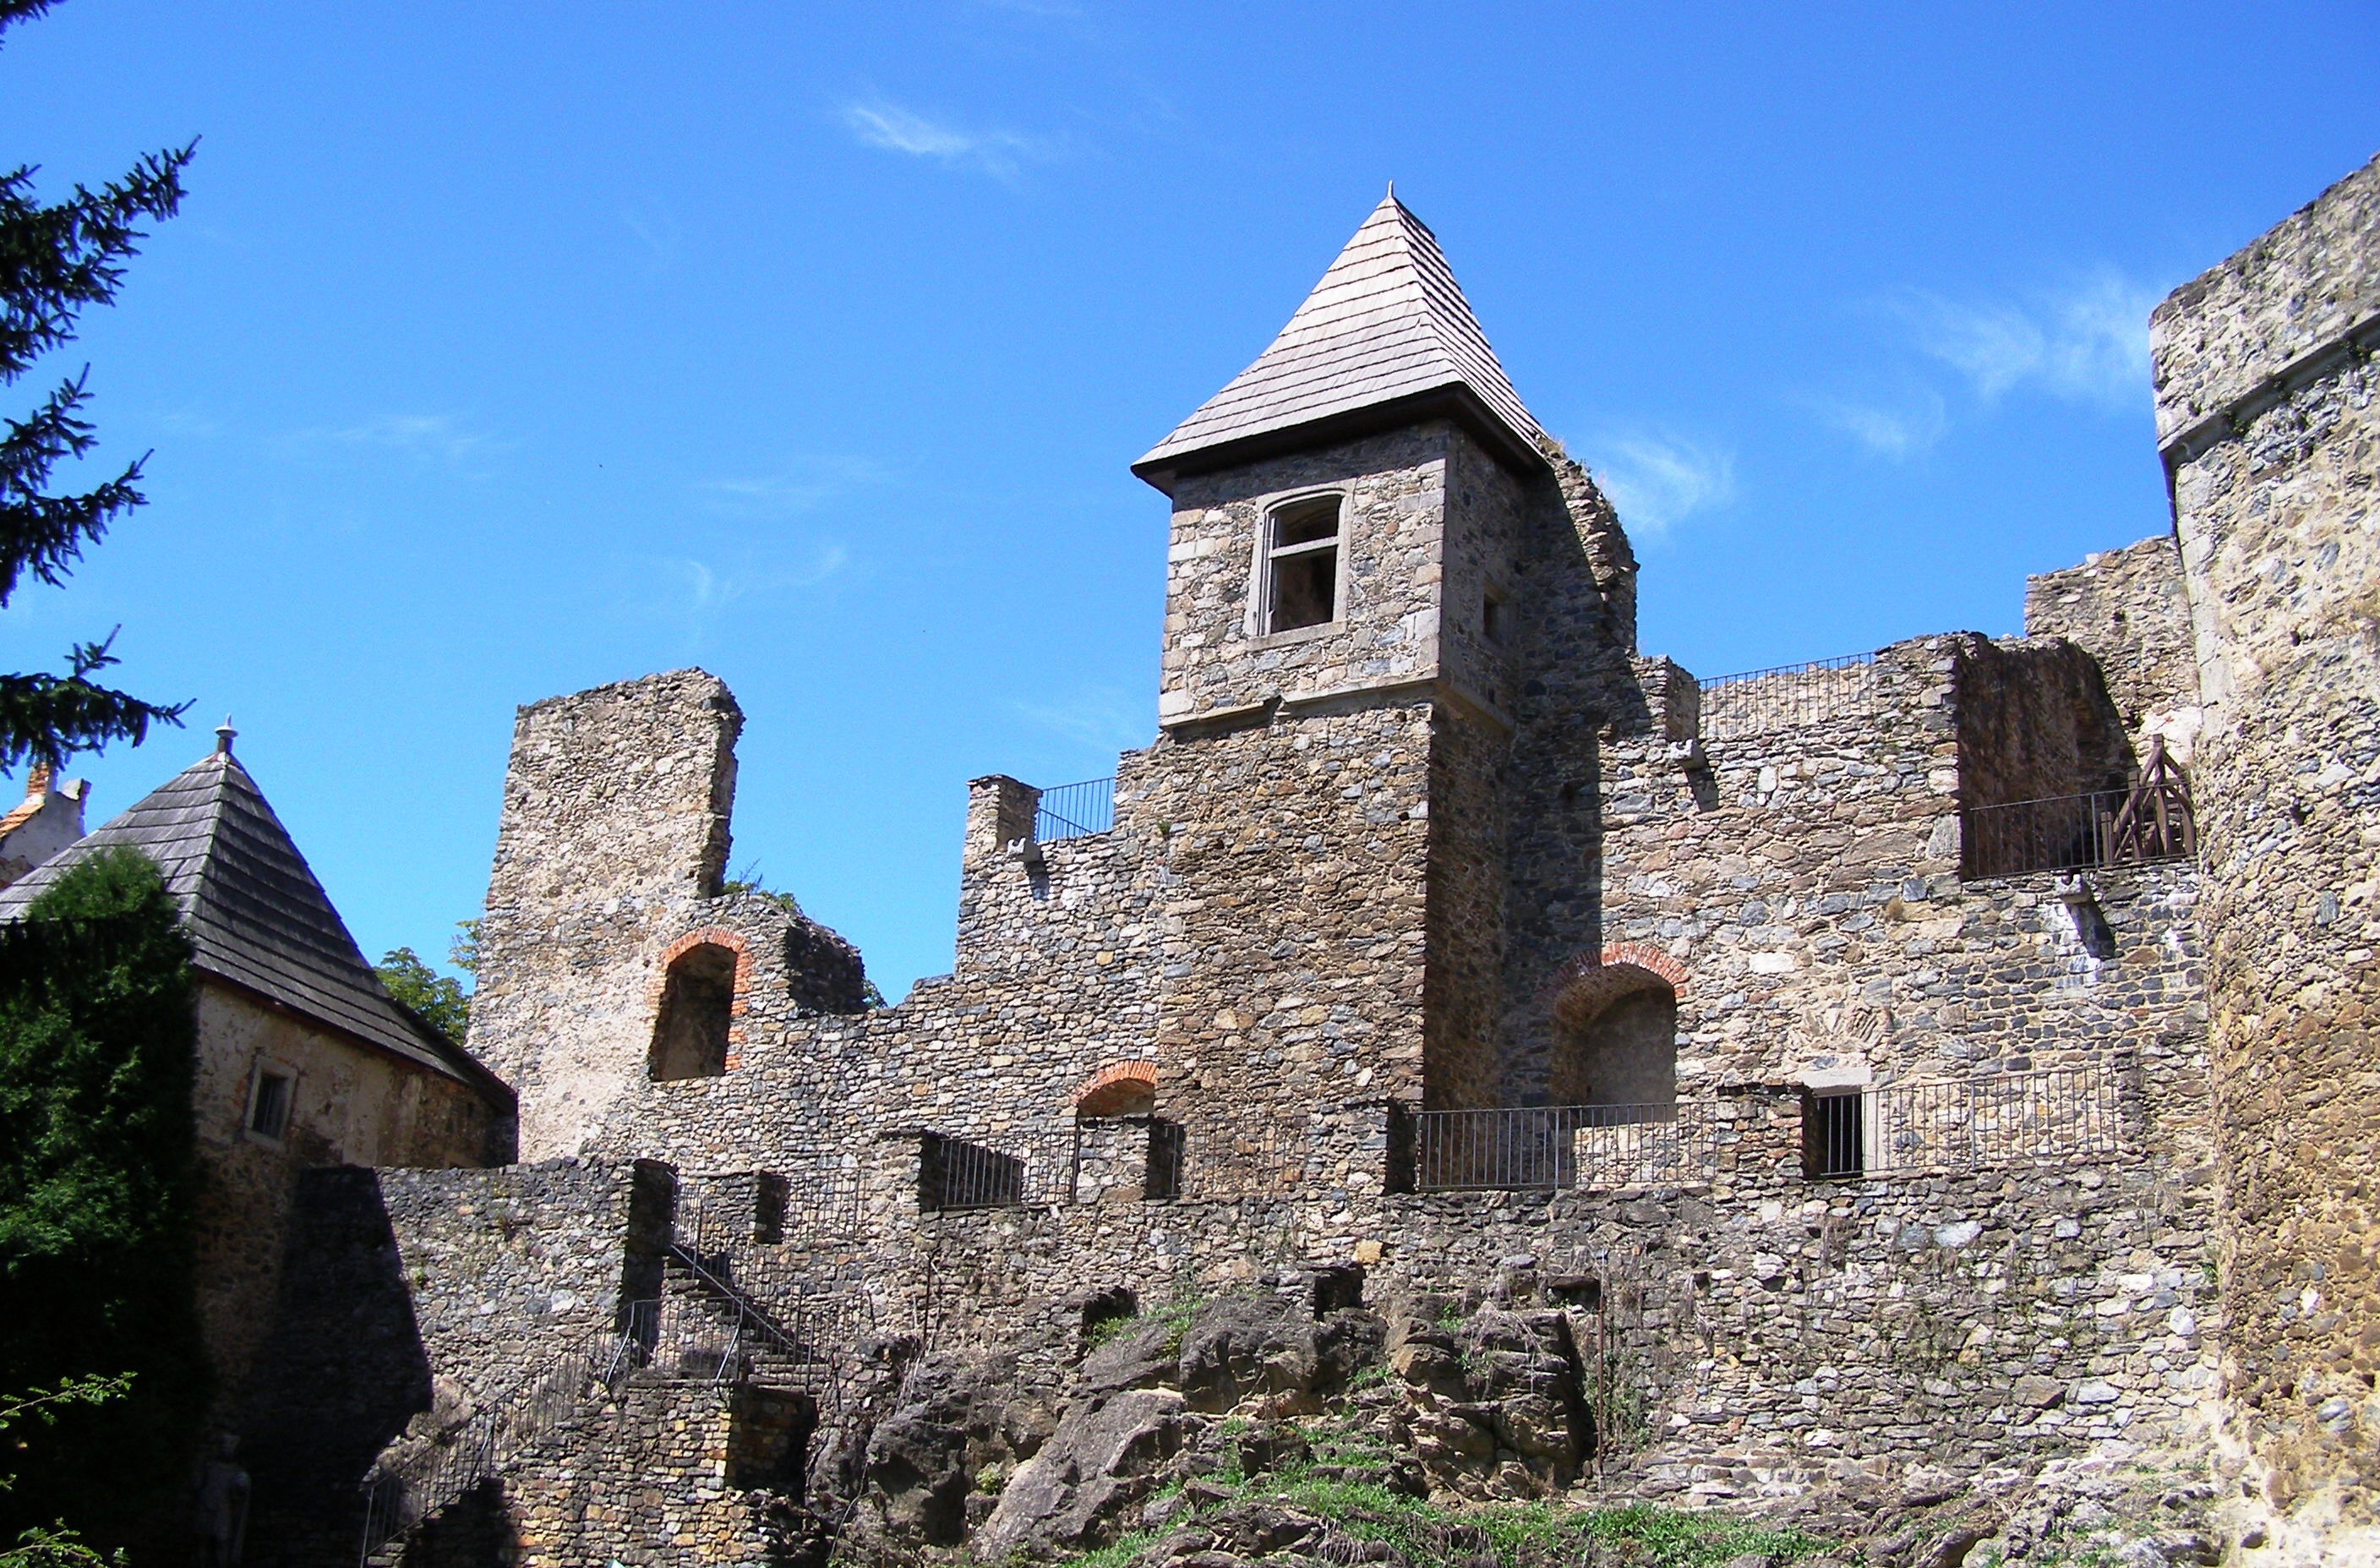
building, chateau, village, castle, fortification, tourism, background, ruins, monastery, wallpaper, estate, czech, middle ages, knights, historic site, ancient history